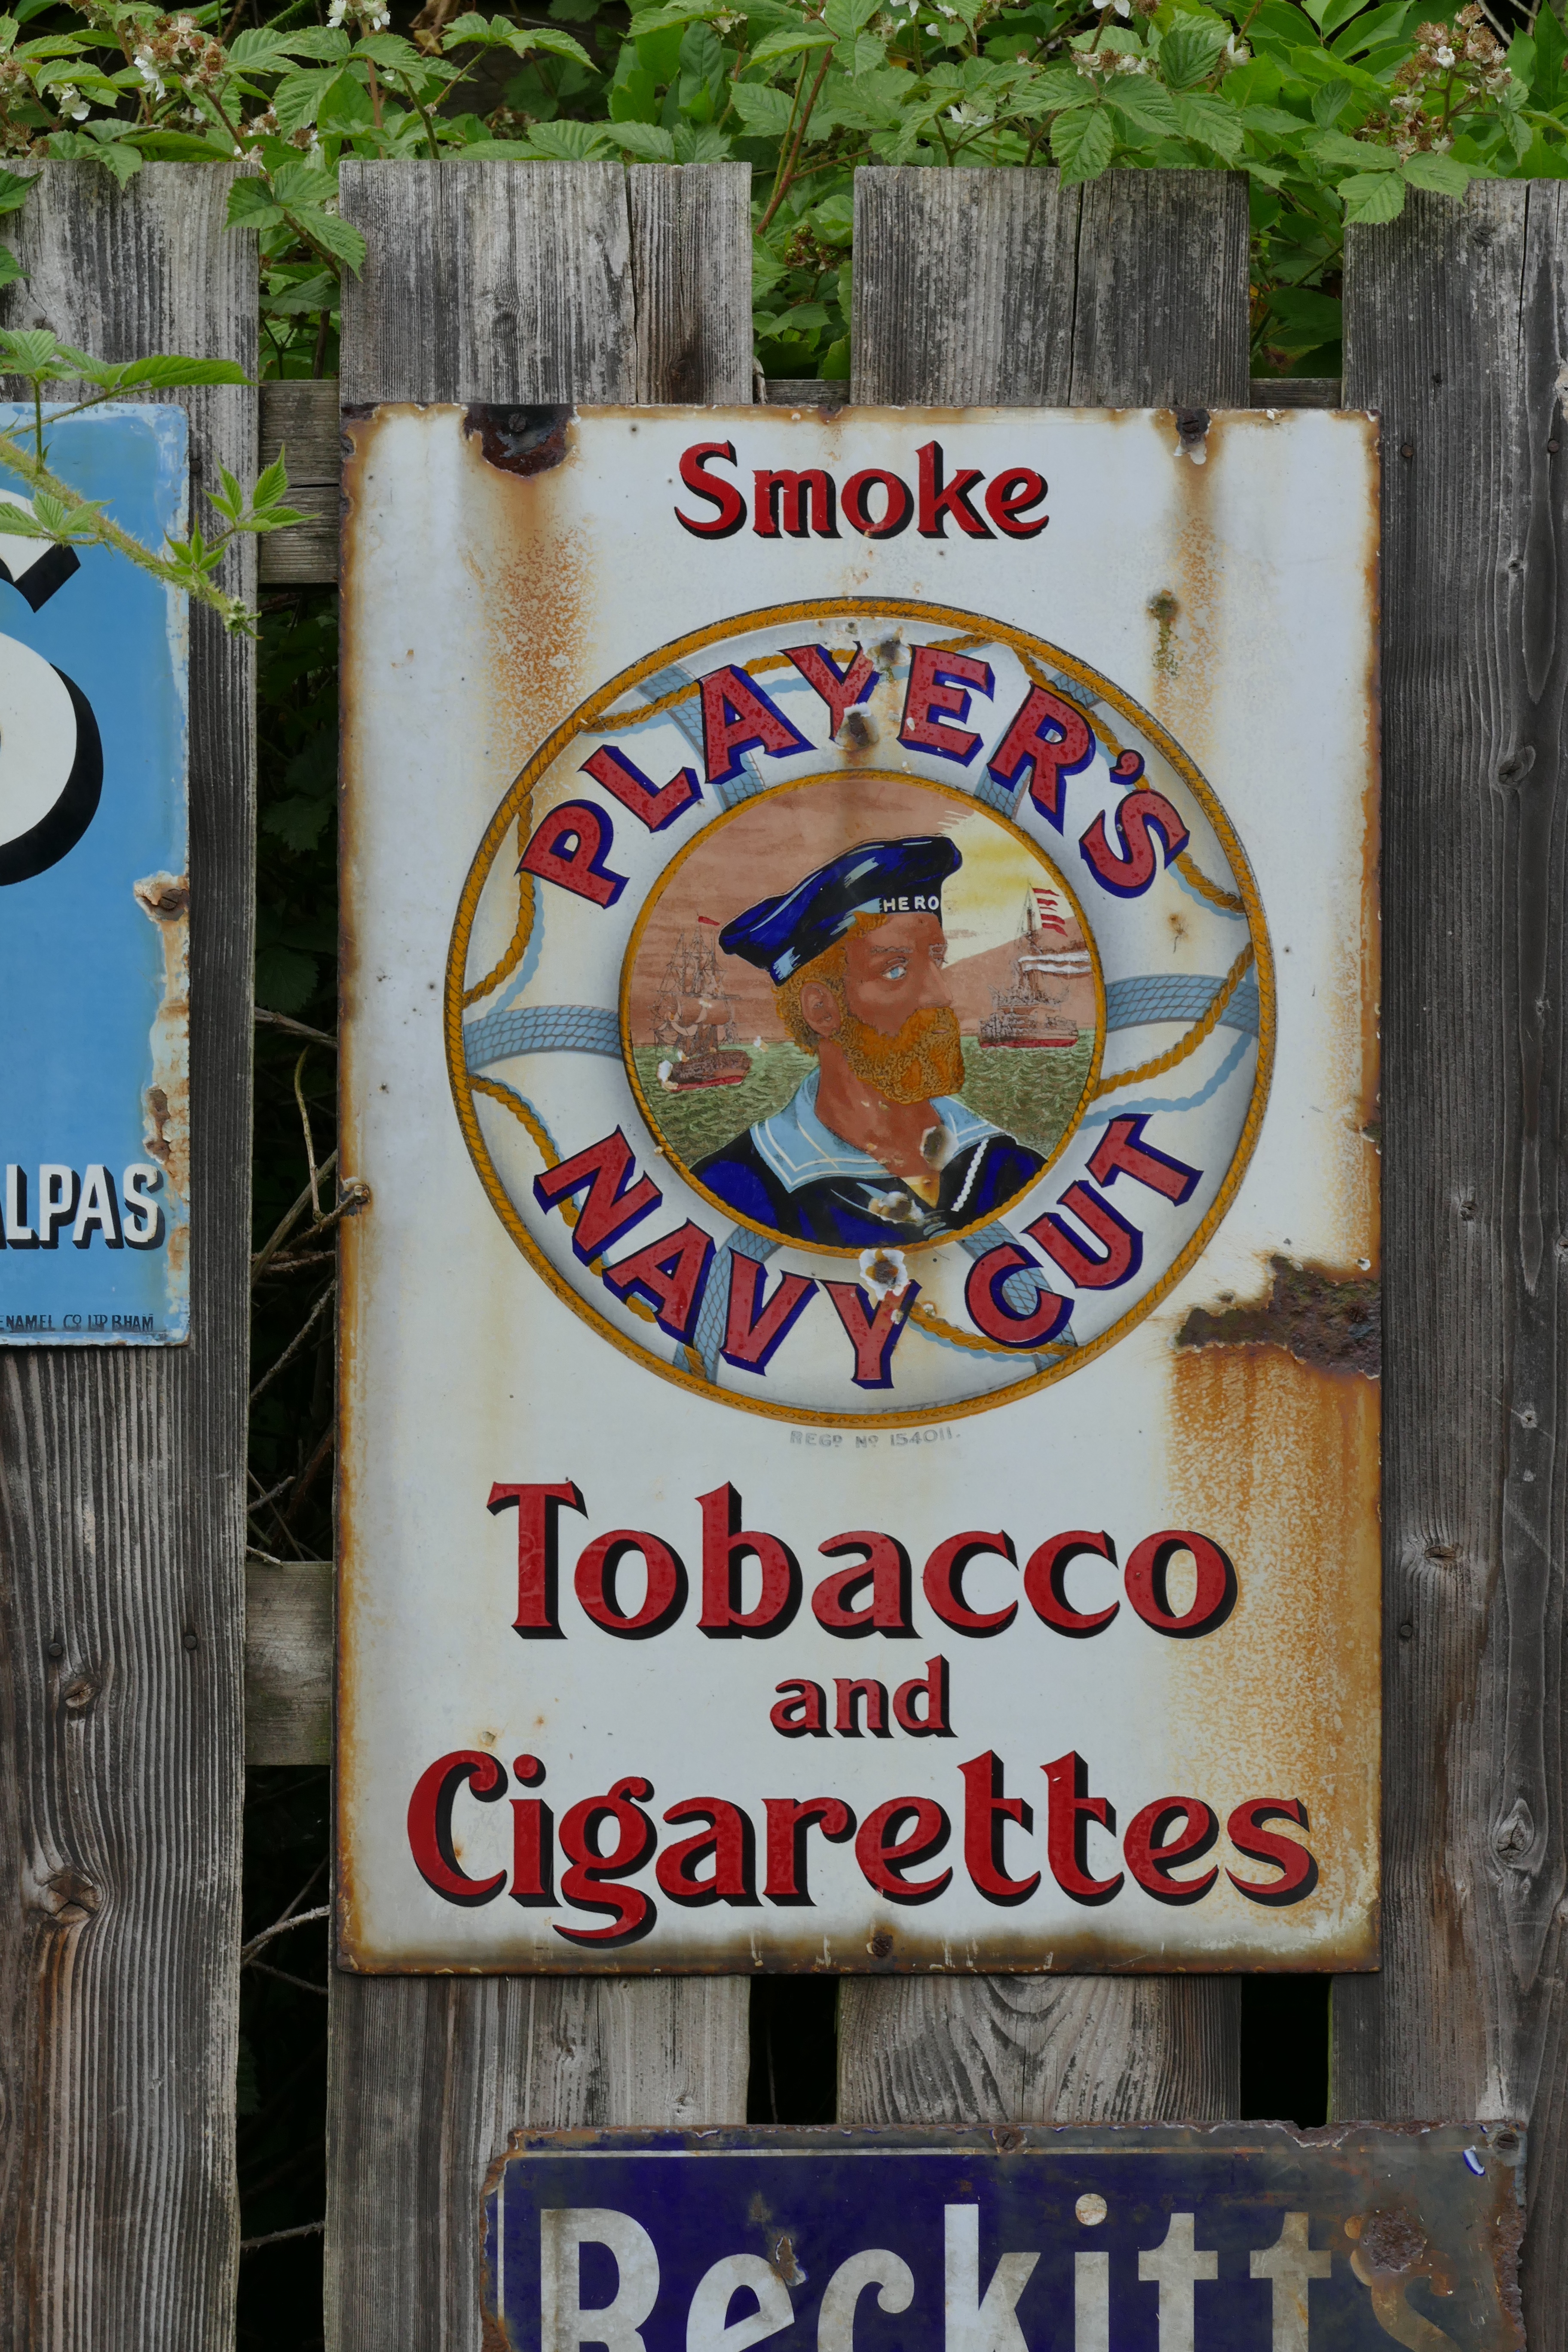
vintage, retro, advertising, smoke, smoking, sign, banner, metal, signage, cigarette, art, advertisement, poster, icon, information, promotion, tobacco, marketing, advert, nicotine